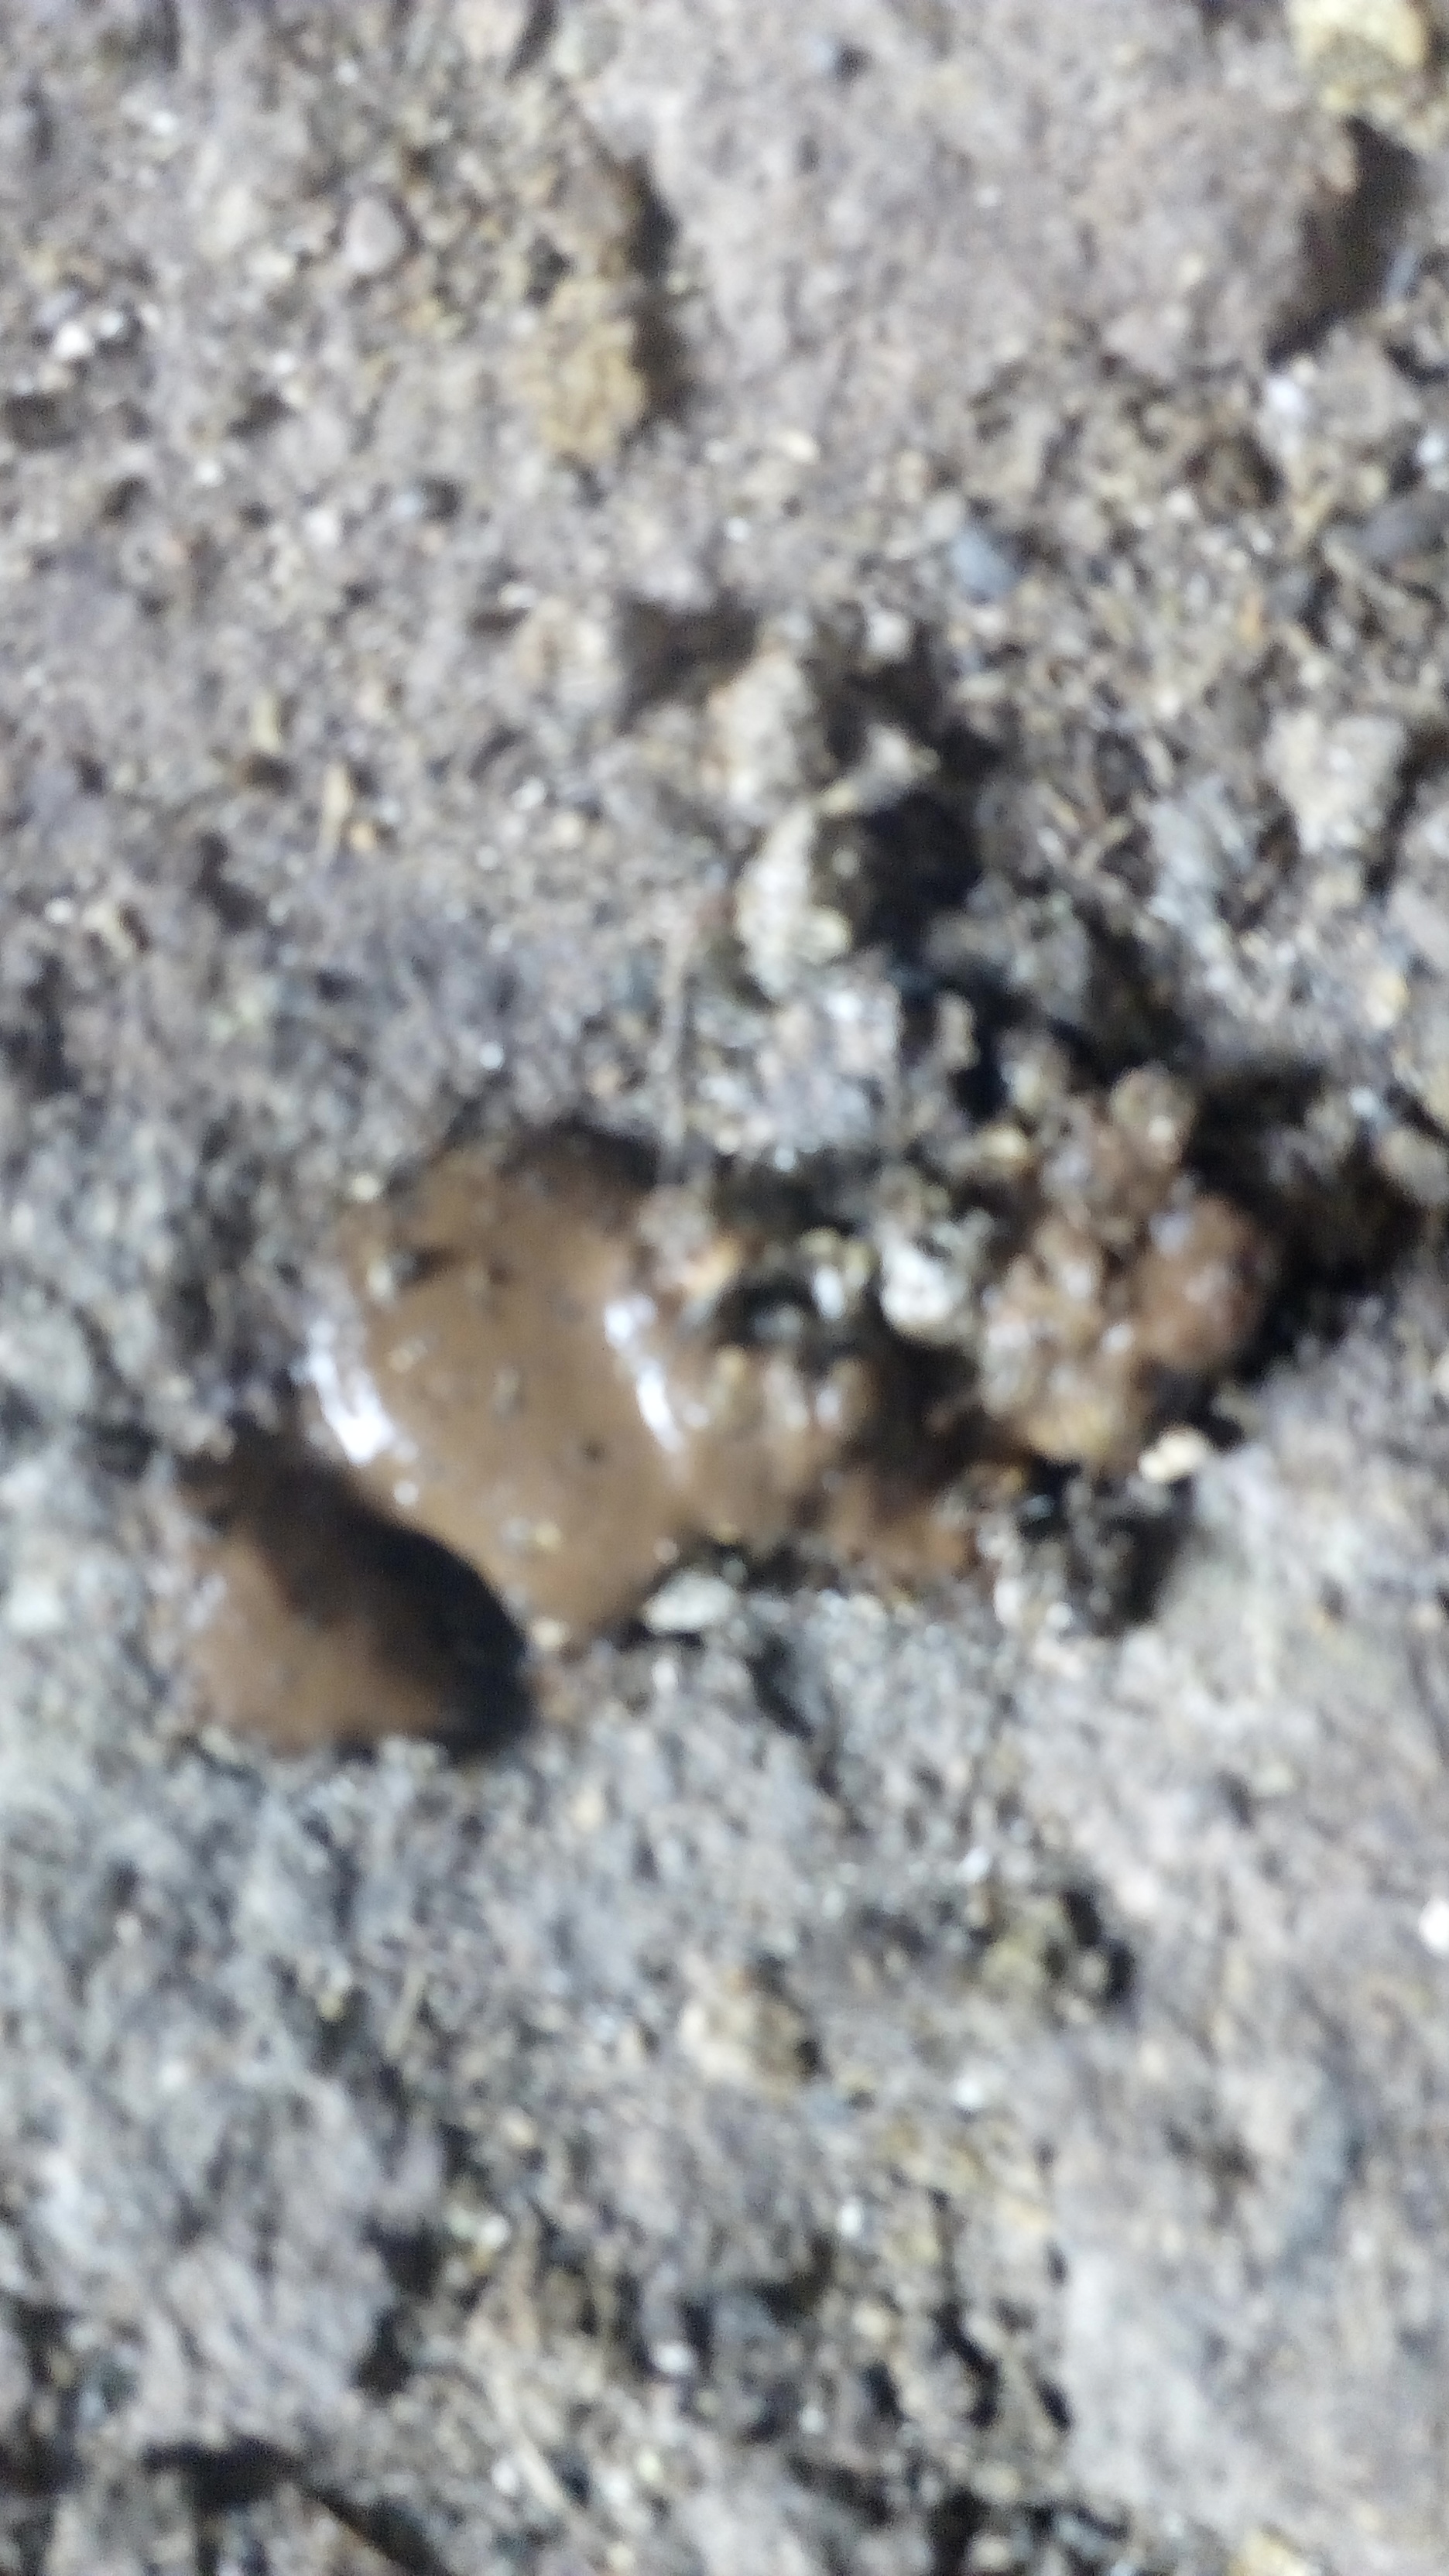
PCR-confirmed diagnosis: Coccidiosis